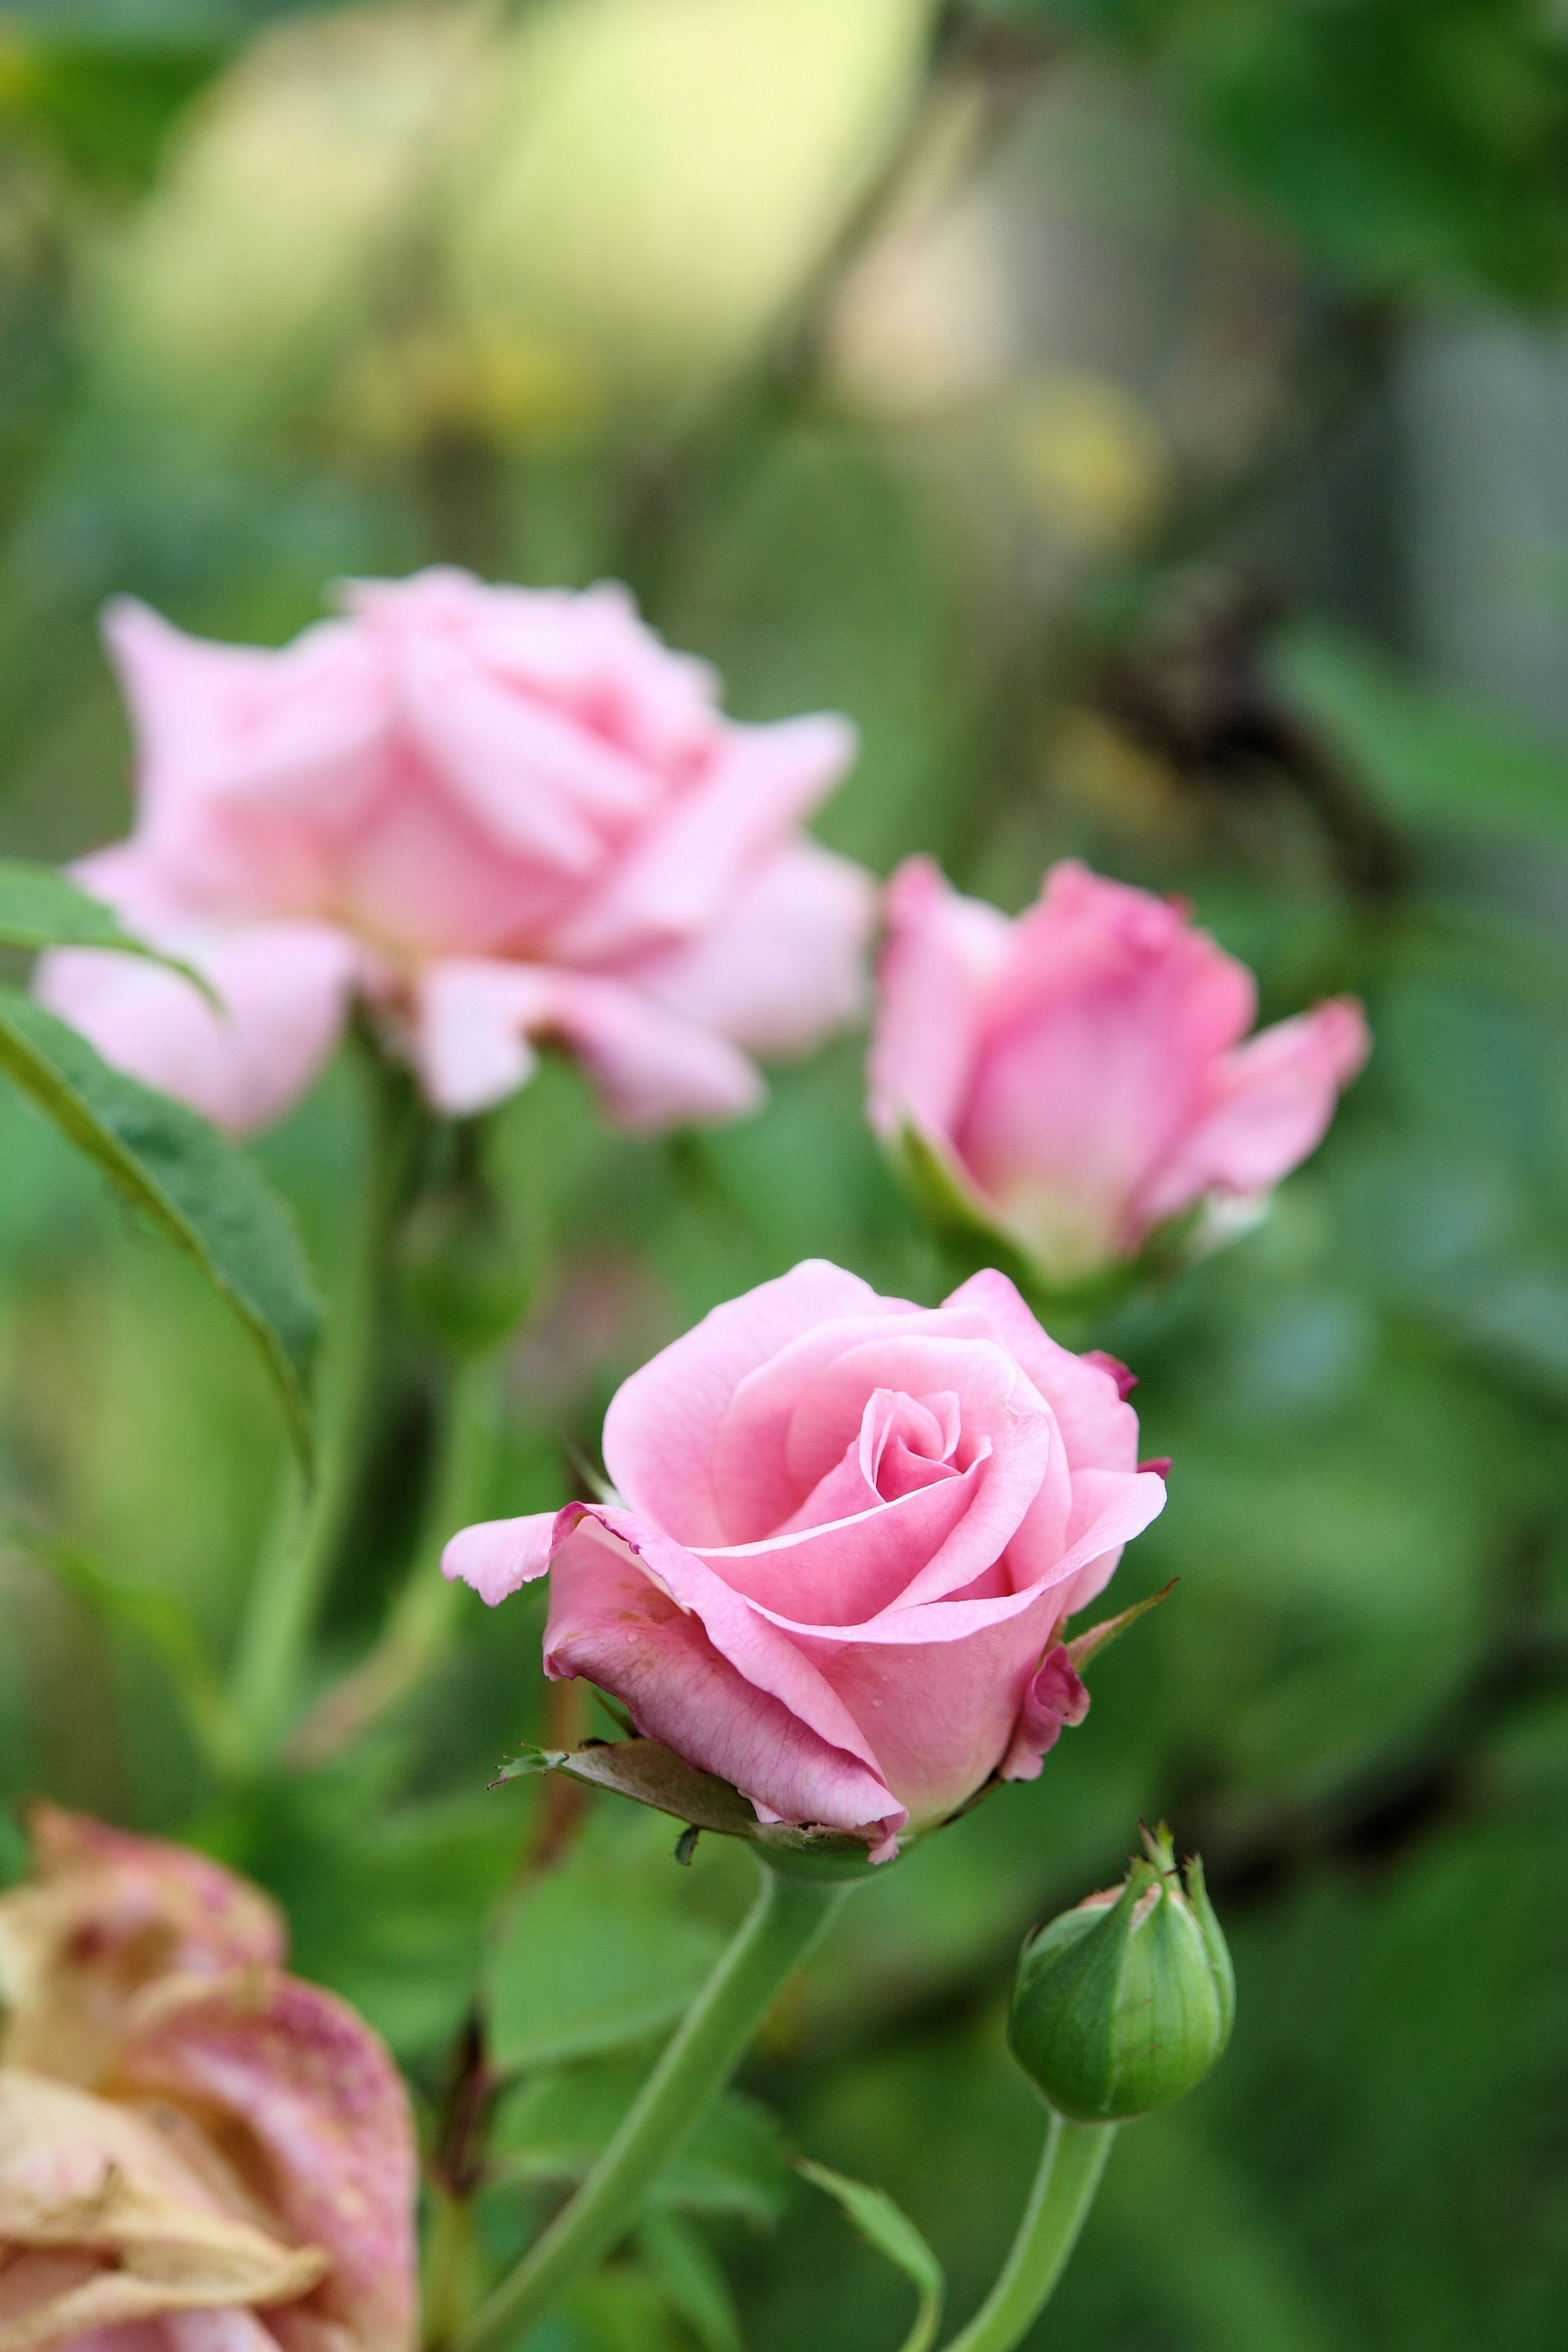
nature, blossom, plant, flower, petal, summer, floral, rose, spring, botany, garden, pink, flora, roses, gardening, floribunda, flowering plant, garden roses, rose family, land plant, rosa centifolia, rose order